John M. Wallace

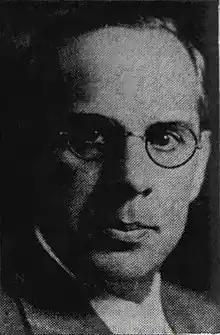
"The Ogden Standard-Examiner", July 1, 1941

John McChrystal Wallace (December 14, 1893 – February 7, 1989) was an American banker, philanthropist, and politician. He served in the Utah State Senate from 1933 to 1935 as a Democrat and as the Mayor of Salt Lake City from 1938 to 1940.